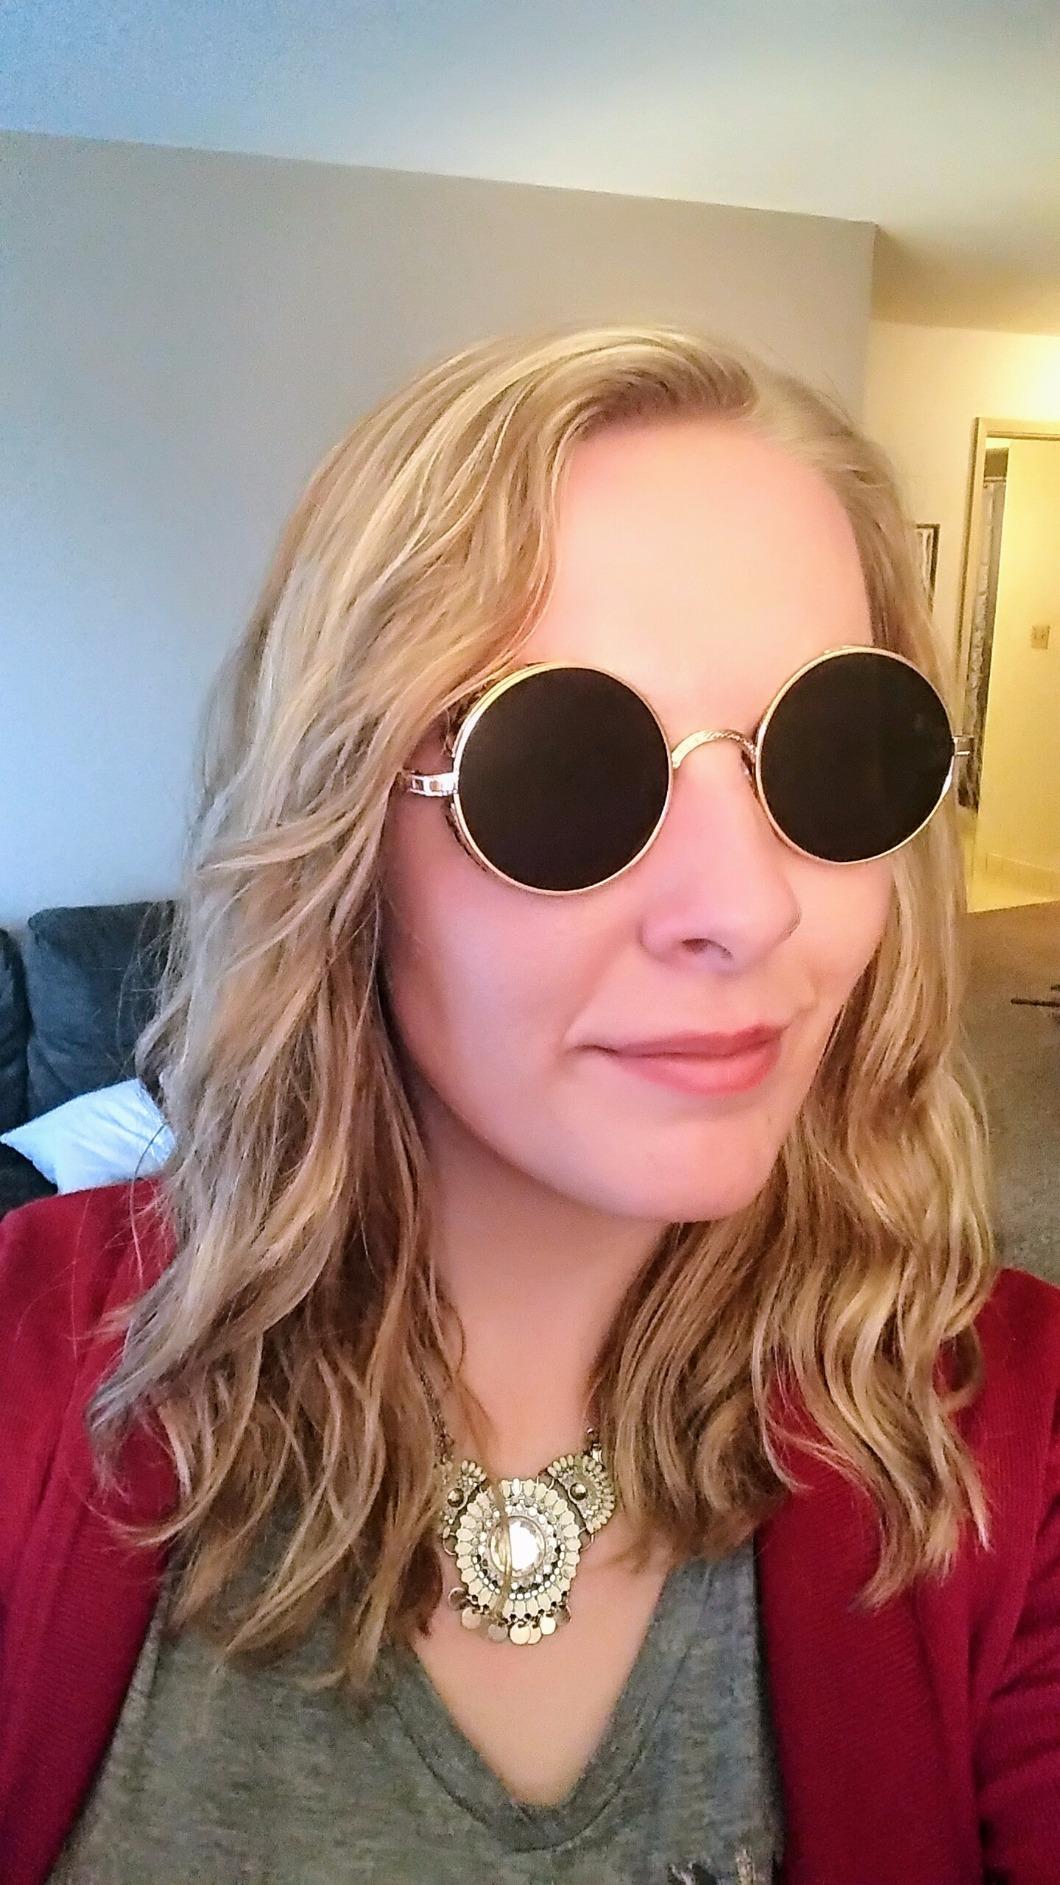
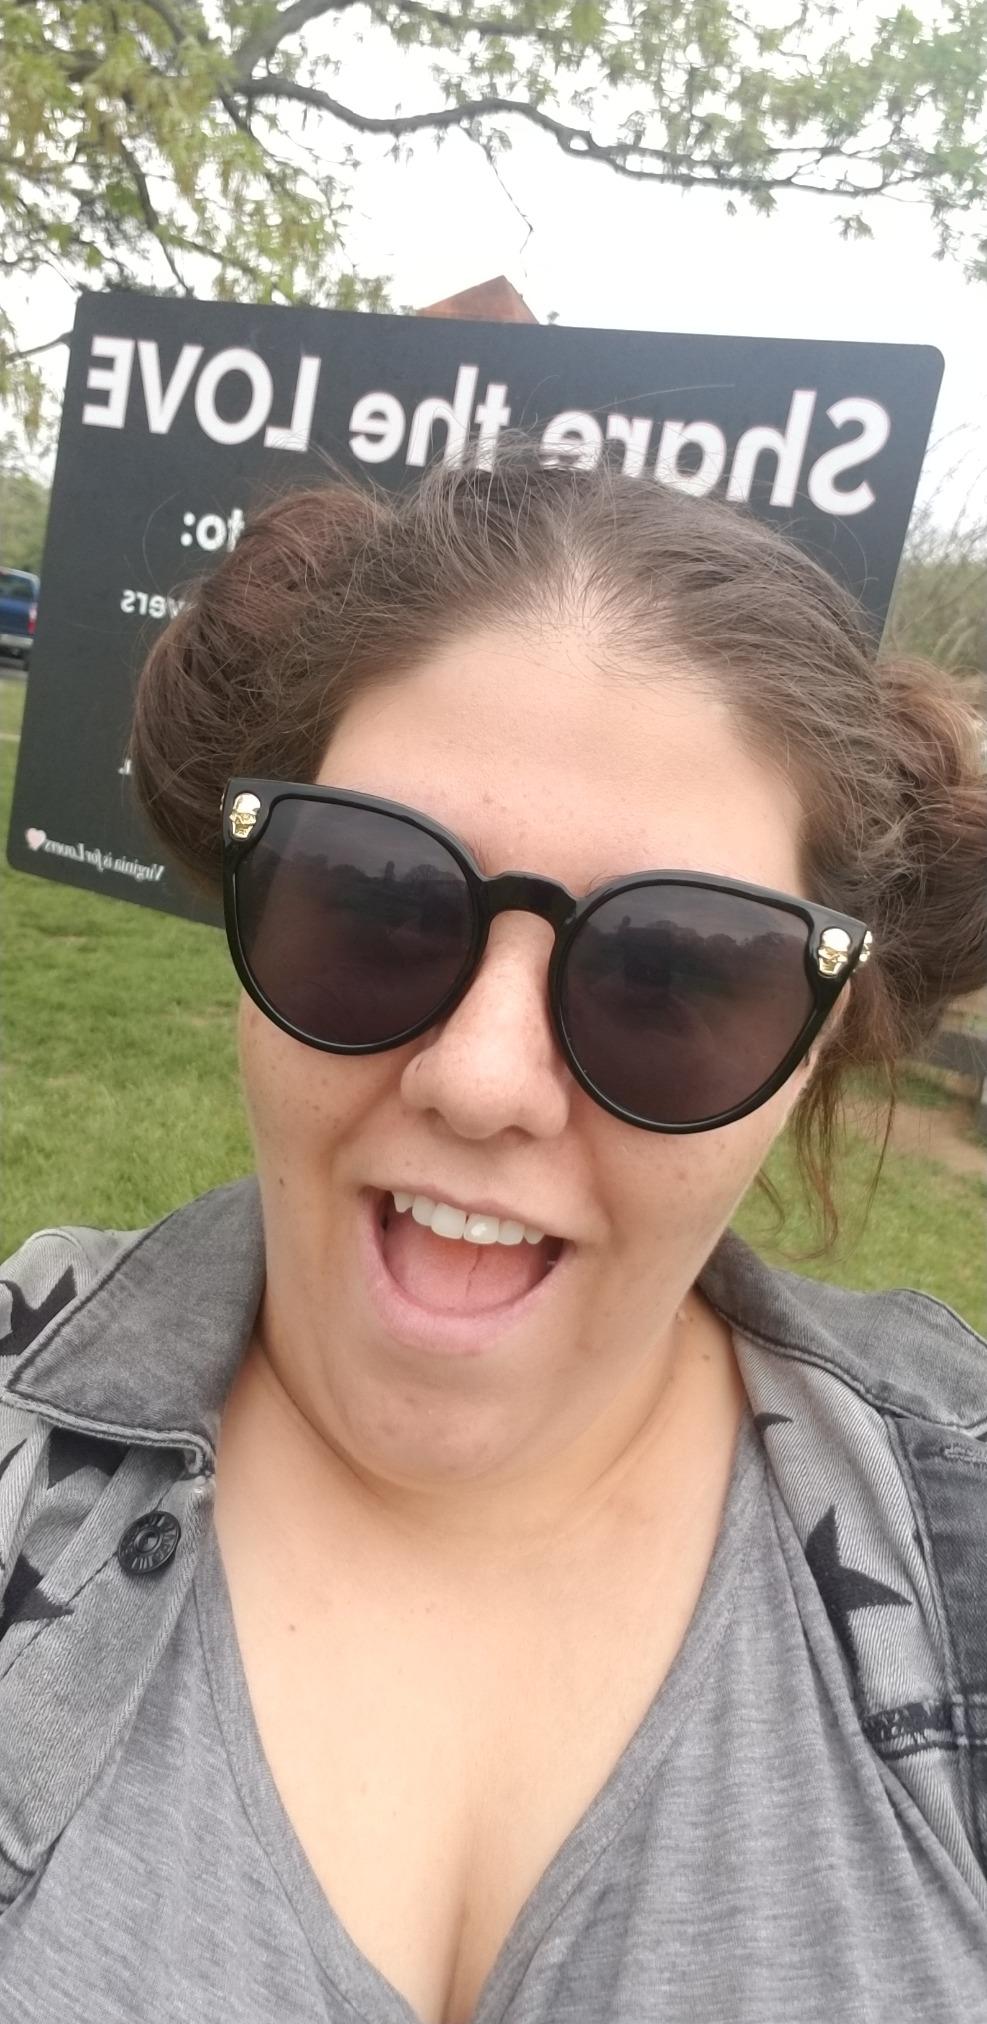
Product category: accessories_sunglasses
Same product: no